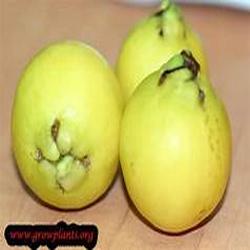
Label: Guava